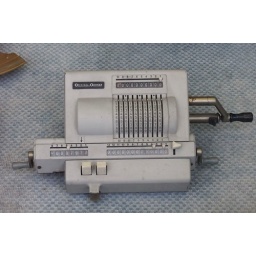
Swedish calculating machine of the 1950s seen in a Hamburg shop window